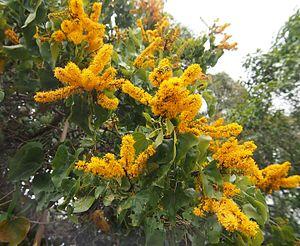
Barklya syringifolia est une espèce de plantes dicotylédones de la famille des Fabaceae, sous-famille des Caesalpinioideae, originaire d'Australie. C'est l'unique espèce acceptée du genre Barklya.